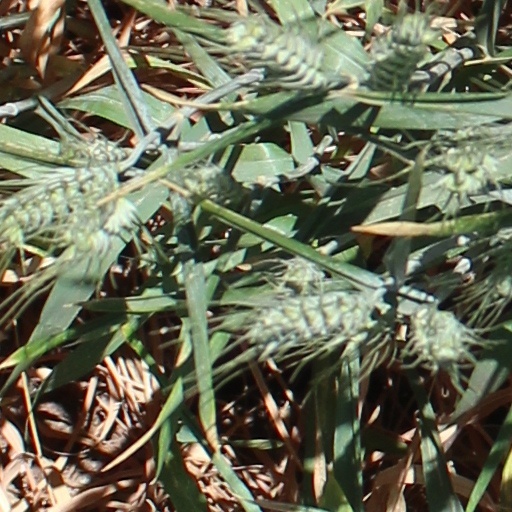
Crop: wheat